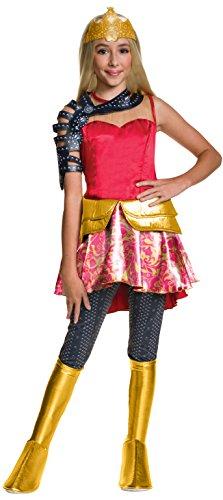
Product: Rubie's Costume Kids Ever After High Dragon Games Apple White Costume, Large
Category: Toys & Games | Dress Up & Pretend Play | Costumes
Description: Dress, shoulder piece, leggings, and boot tops.
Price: $22.99
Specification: ProductDimensions:17x11x3inches|ItemWeight:12.6ounces|ShippingWeight:12.6ounces(Viewshippingratesandpolicies)|DomesticShipping:ItemcanbeshippedwithinU.S.|InternationalShipping:ThisitemcanbeshippedtoselectcountriesoutsideoftheU.S.LearnMore|ASIN:B01BF4LRLA|Itemmodelnumber:620901_L|Manufacturerrecommendedage:8-10years